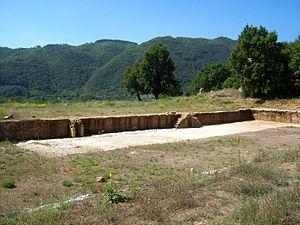
Les Eaux cutiliennes, en latin Aquae Cutiliae, sont une source minérale d'Italie et une station thermale romaine, sur l'actuelle commune de Castel Sant'Angelo, près de Cittaducale, à l'est de Rieti. Le site se trouve au sud-ouest du bourg de Castel Sant'Angelo, au lieu-dit Terme di Cotilia, un peu au nord de la route nationale 4, qui suit le tracé de l'antique Via Salaria.